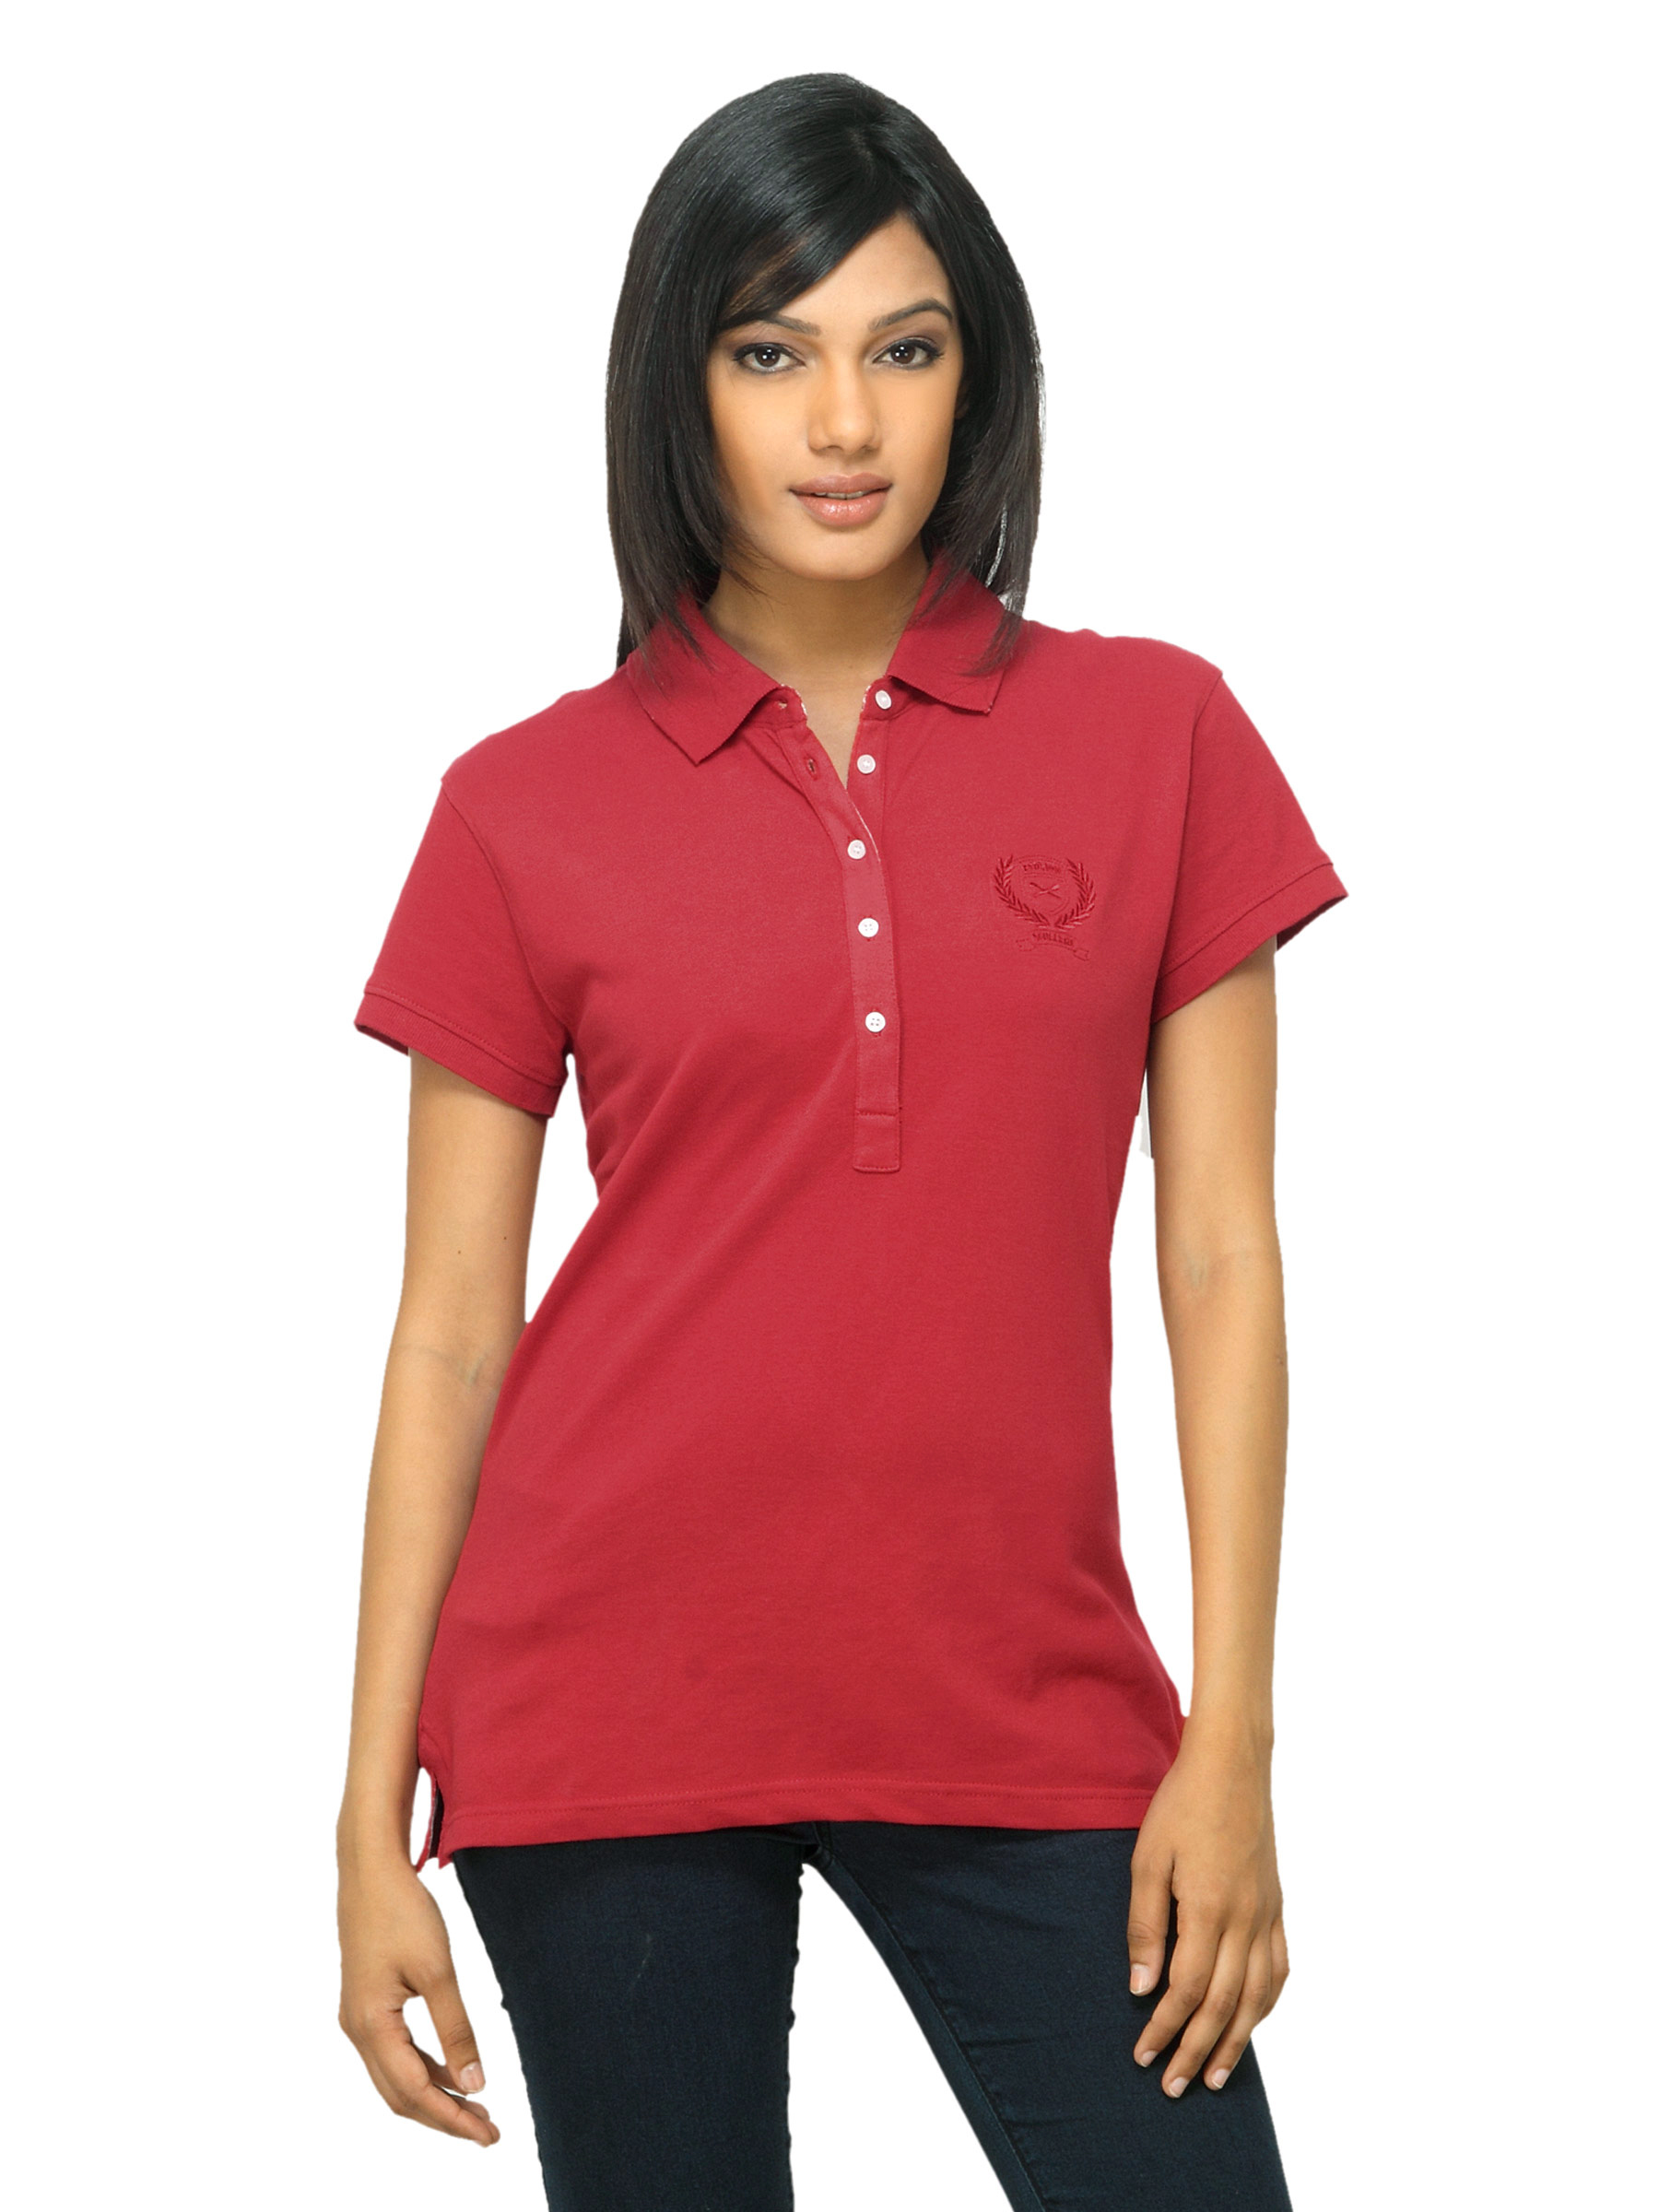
Scullers For Her Red Polo T-shirt
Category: Apparel / Topwear / Tshirts
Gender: Women
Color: Red
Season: Summer 2012
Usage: Casual